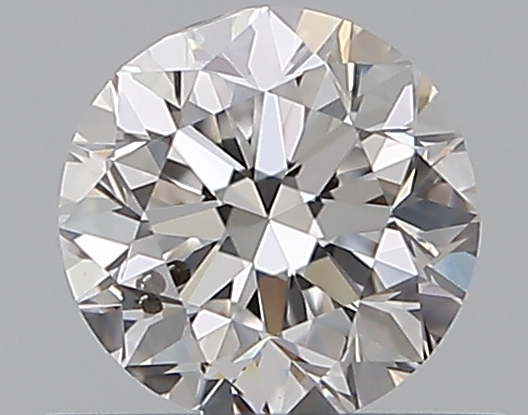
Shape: round
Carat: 0.5
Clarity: SI2
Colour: D
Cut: GD
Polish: EX
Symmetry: GD
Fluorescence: N
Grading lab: GIA
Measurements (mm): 4.89 x 4.93 x 3.21